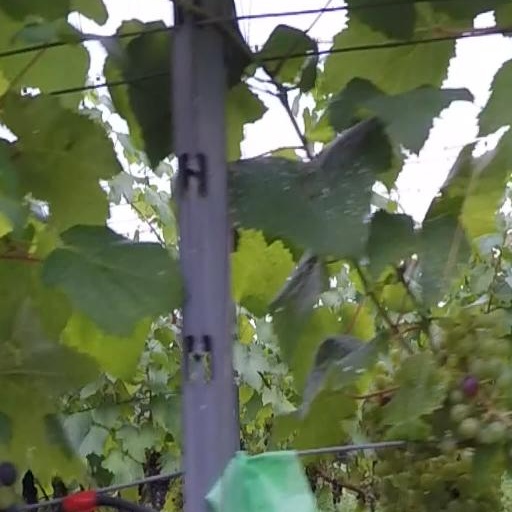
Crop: grape